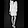
Label: Dress